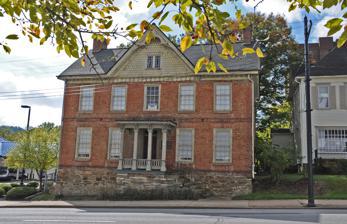
Building: Stealey–Goff–Vance House
Country: United States of America
Year built: 1807
Historic house in West Virginia, United States United States historic place Stealey–Goff–Vance House U.S. National Register of Historic Places U.S. Historic district Contributing property Show map of West Virginia Show map of the United States Location 123 W. Main St., Clarksburg, West Virginia Coordinates 39°16′42″N 80°20′9″W / 39.27833°N 80.33583°W / 39.27833; -80.33583 Area 0.3 acres (0.12 ha) Built 1807 Part of Clarksburg Downtown Historic District ( ID82004794 ) NRHP reference No. 79002580 Significant dates Added to NRHP September 25, 1979 Designated CP April 12, 1982 The Stealey–Goff–Vance House , also known as the Amy Roberts Vance House, is a historic home located at Clarksburg , Harrison County, West Virginia .  It was originally built about 1807, and is a gable roofed two-story brick dwelling. It sits on a high coursed rubble foundation.  The house was remodeled about 1891, with the addition of Victorian embellishment.  These modifications include the front gable, porch, and ornate cornice millwork .  The house was purchased in 1933 by Amy Roberts Vance, mother of Cyrus Vance .  In 1967, the property was sold to the Harrison County Historical Society. It was listed on the National Register of Historic Places in 1979. References